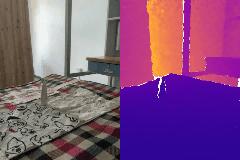
Label: detergent